Batman: Prey

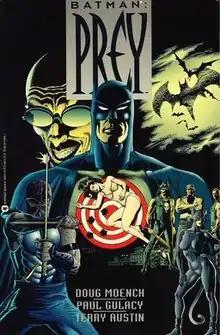
Cover to "Batman: Prey" trade paperback, 1st printing, 1993. Art by Paul Gulacy and Terry Austin.

"Prey" is a Batman comic book story arc written by Doug Moench, with art by Paul Gulacy and Terry Austin. It was originally published in five parts by DC Comics from September 1990 through February 1991 for "Legends of the Dark Knight", issues #11 through #15, and later compiled as a trade paperback.